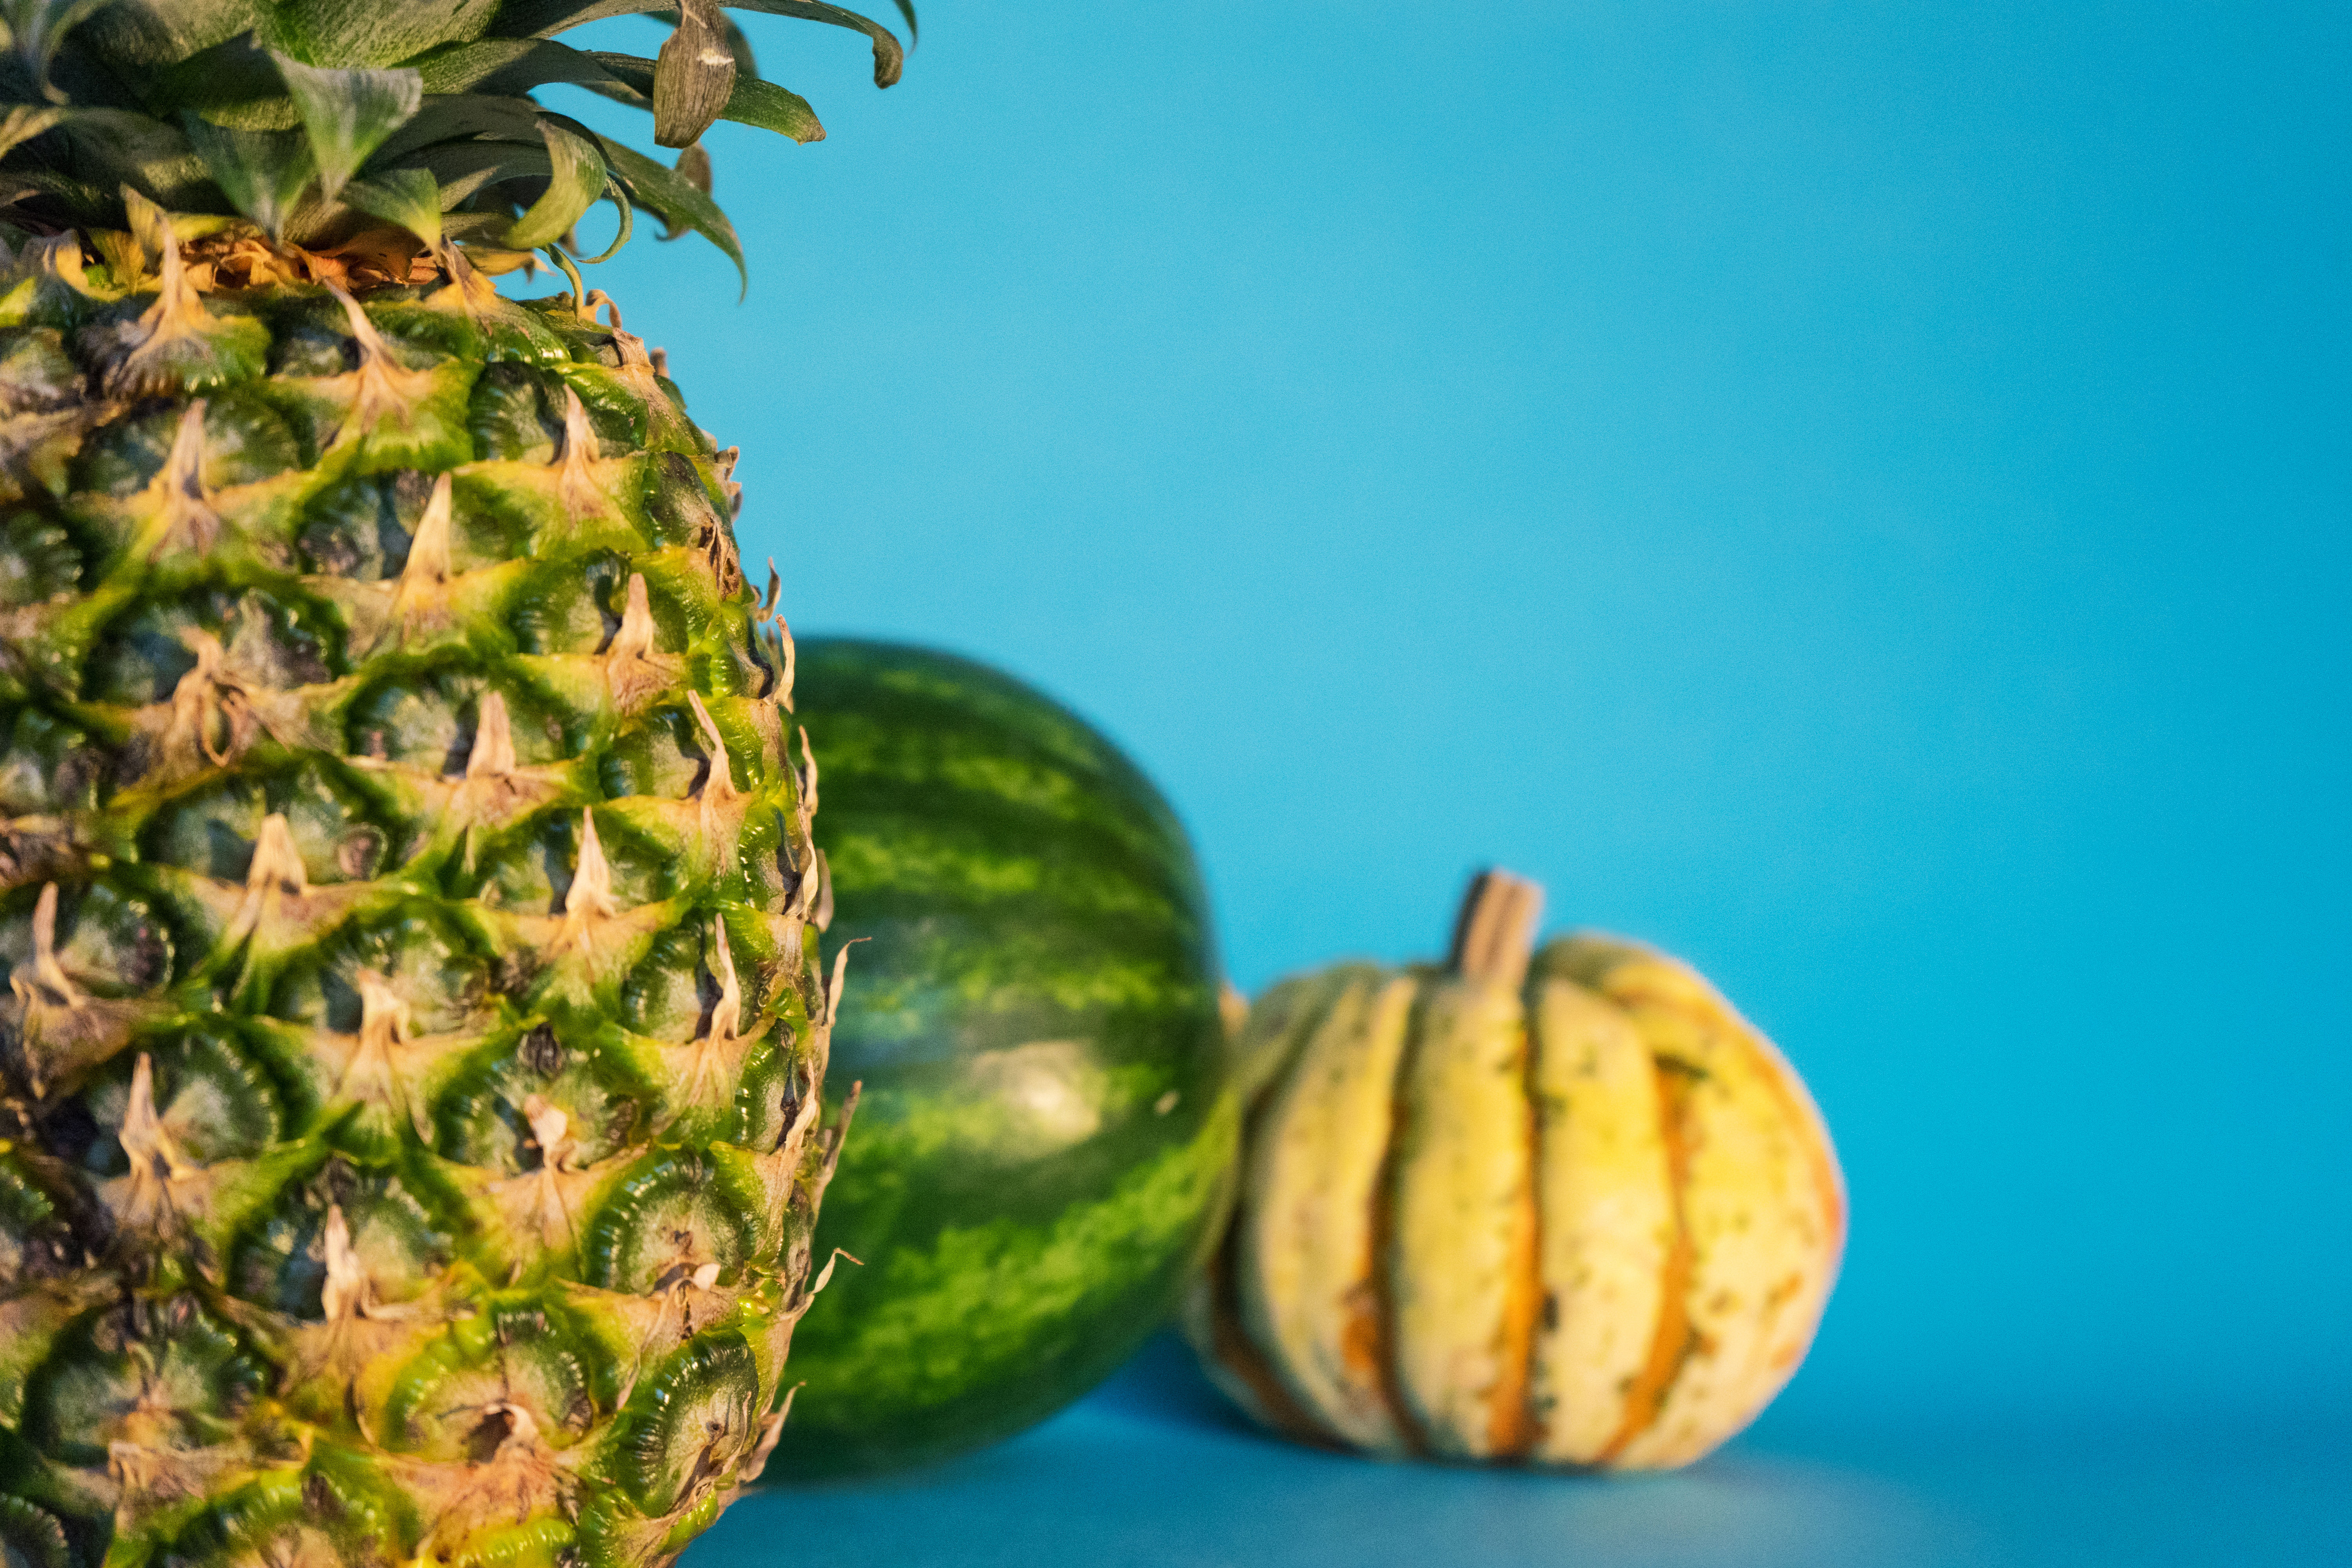
plant, fruit, food, produce, pumpkin, healthy, watermelon, pineapple, fruits, macro photography, flowering plant, fruit salad, land plant